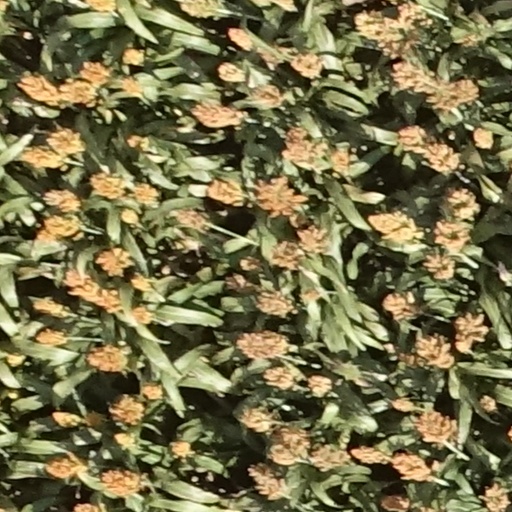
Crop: sorghum